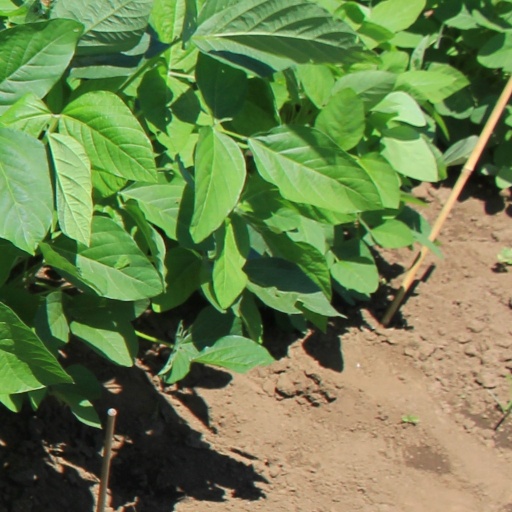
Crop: soybean